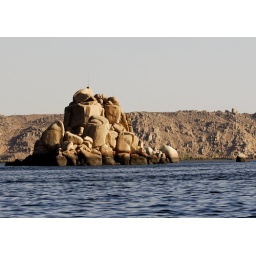
ancient rock beside the lake nasser .